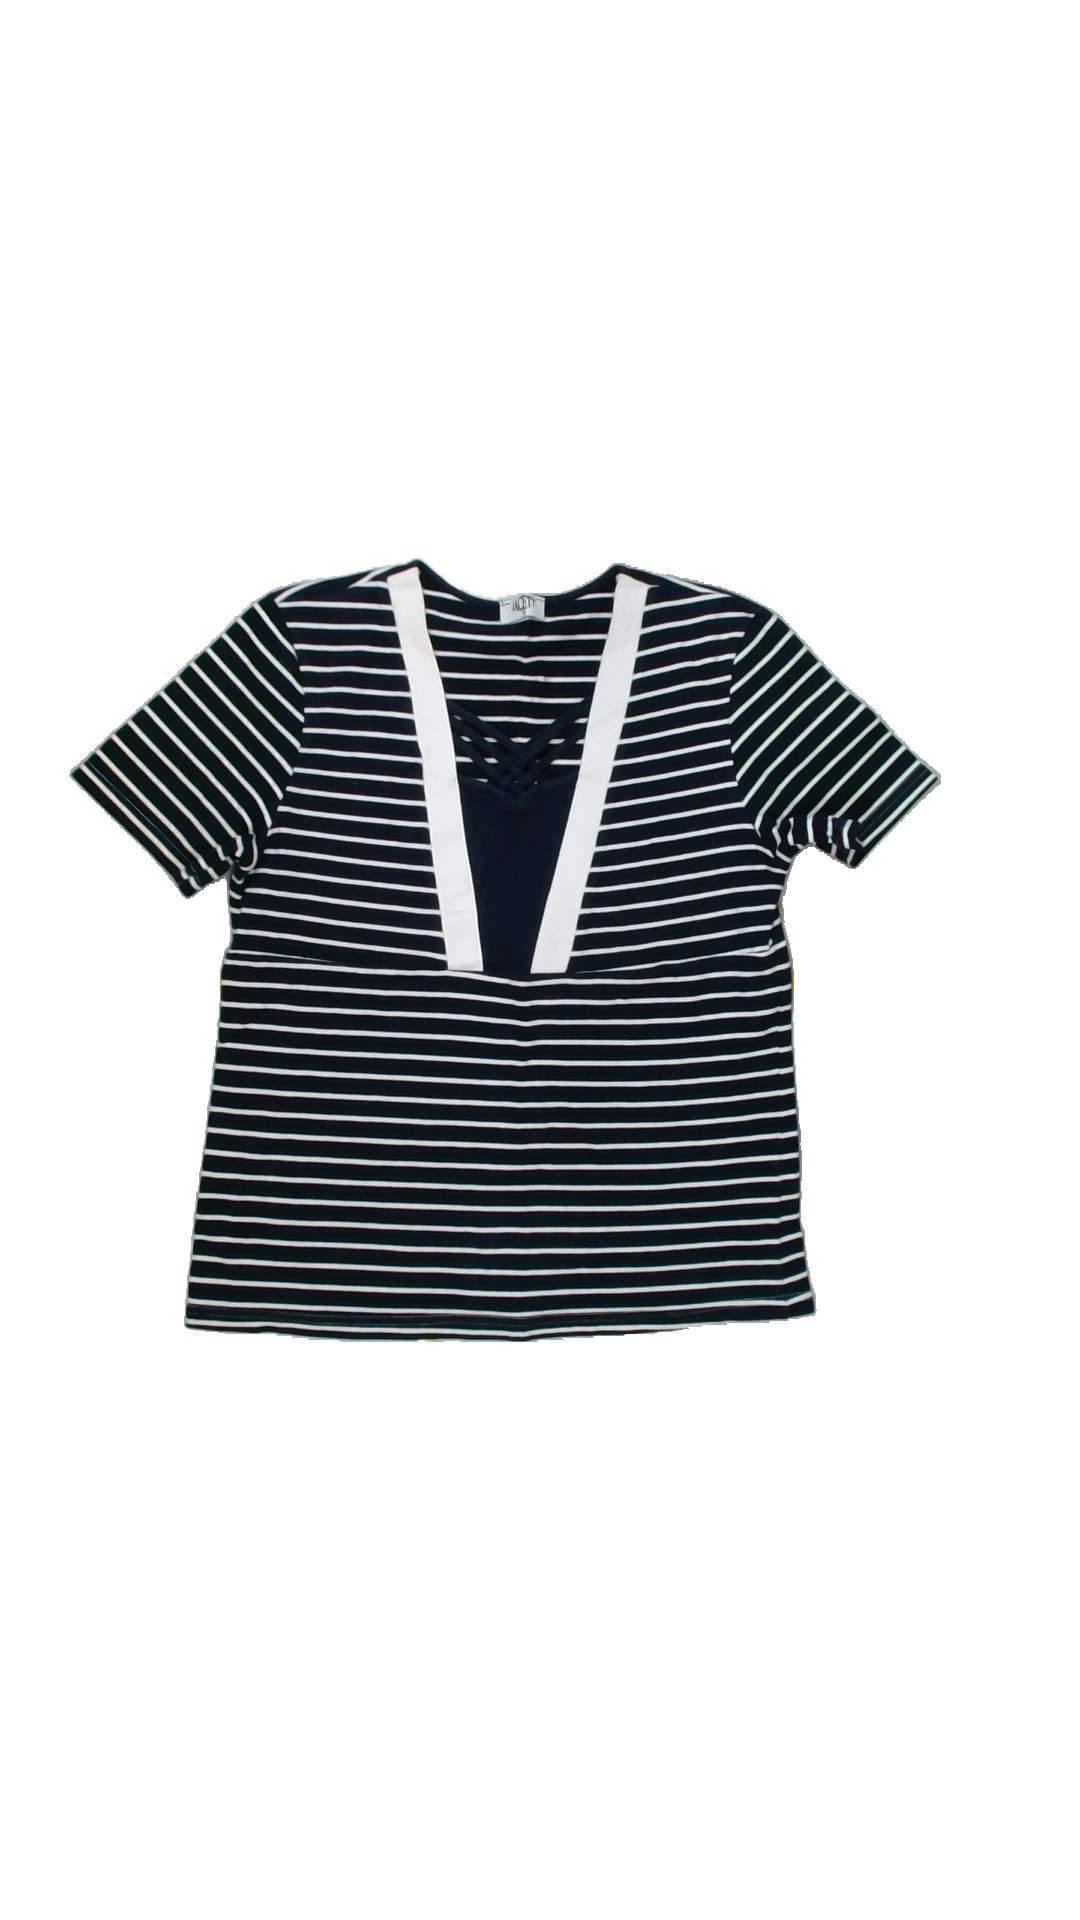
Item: T-shirt (Ladies)
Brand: Not Applicable
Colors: White, Blue
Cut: Regular, V-collar
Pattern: Striped
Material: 95%cotton 5%elastane
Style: No trend
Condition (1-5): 3
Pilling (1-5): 4
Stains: Yes
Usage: Export
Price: <50